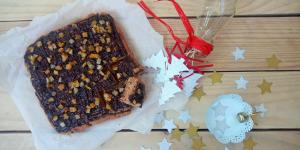
galletas gigantes de chocolate y naranja confitada